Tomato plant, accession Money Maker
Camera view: horizontal (90 deg, fisheye); turntable rotation: 330 degrees
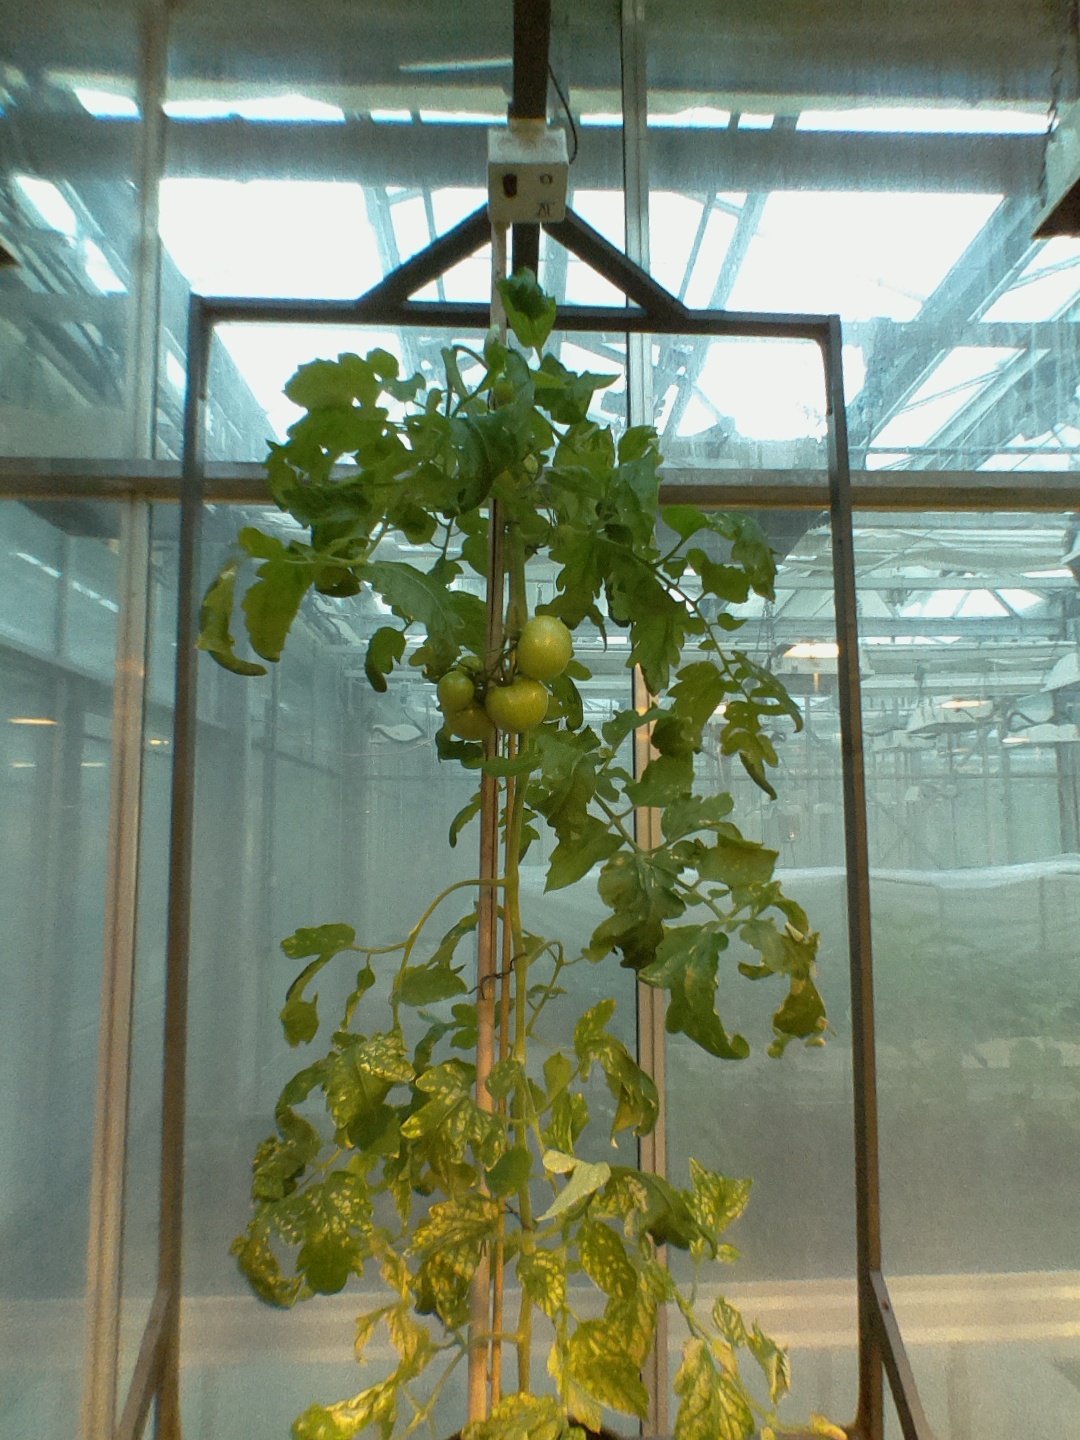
BBCH growth stage 76: 60%-70% of final fruit size